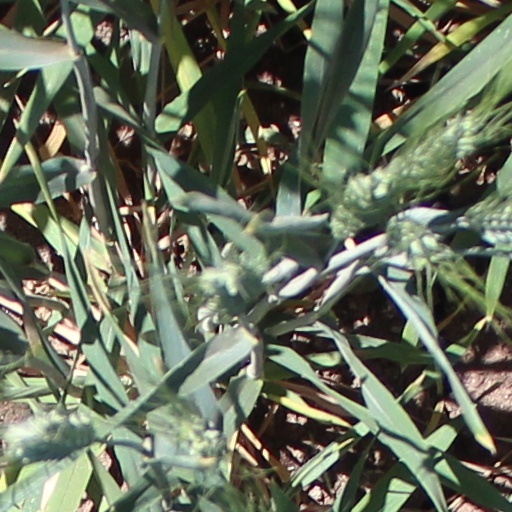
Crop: wheat